Stream restoration

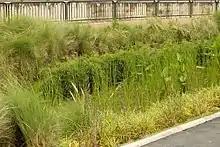
A rain garden in Singapore

Bank stabilization is achieved through the installation of riprap, gabions or through the use of revegetation and/or bioengineering methods, which relies on the use of live plants to build bank stabilizing structures. As new plants sprout from the live branches, the roots anchor the soil and prevent erosion. This makes bioengineering structures more natural and more adaptable to evolving conditions than "hard" engineering structures. Bioengineering structures include fascines, brush mattresses, brush layer, and vegetated geogrids.